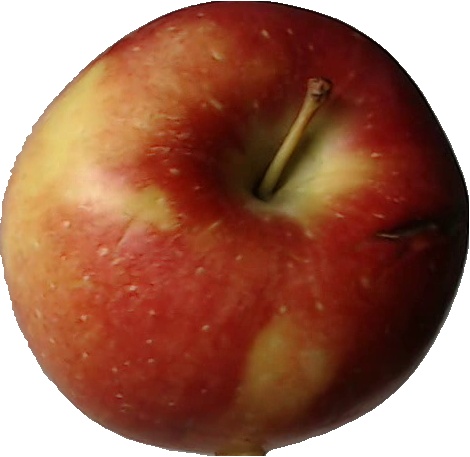
Label: apple_braeburn_1